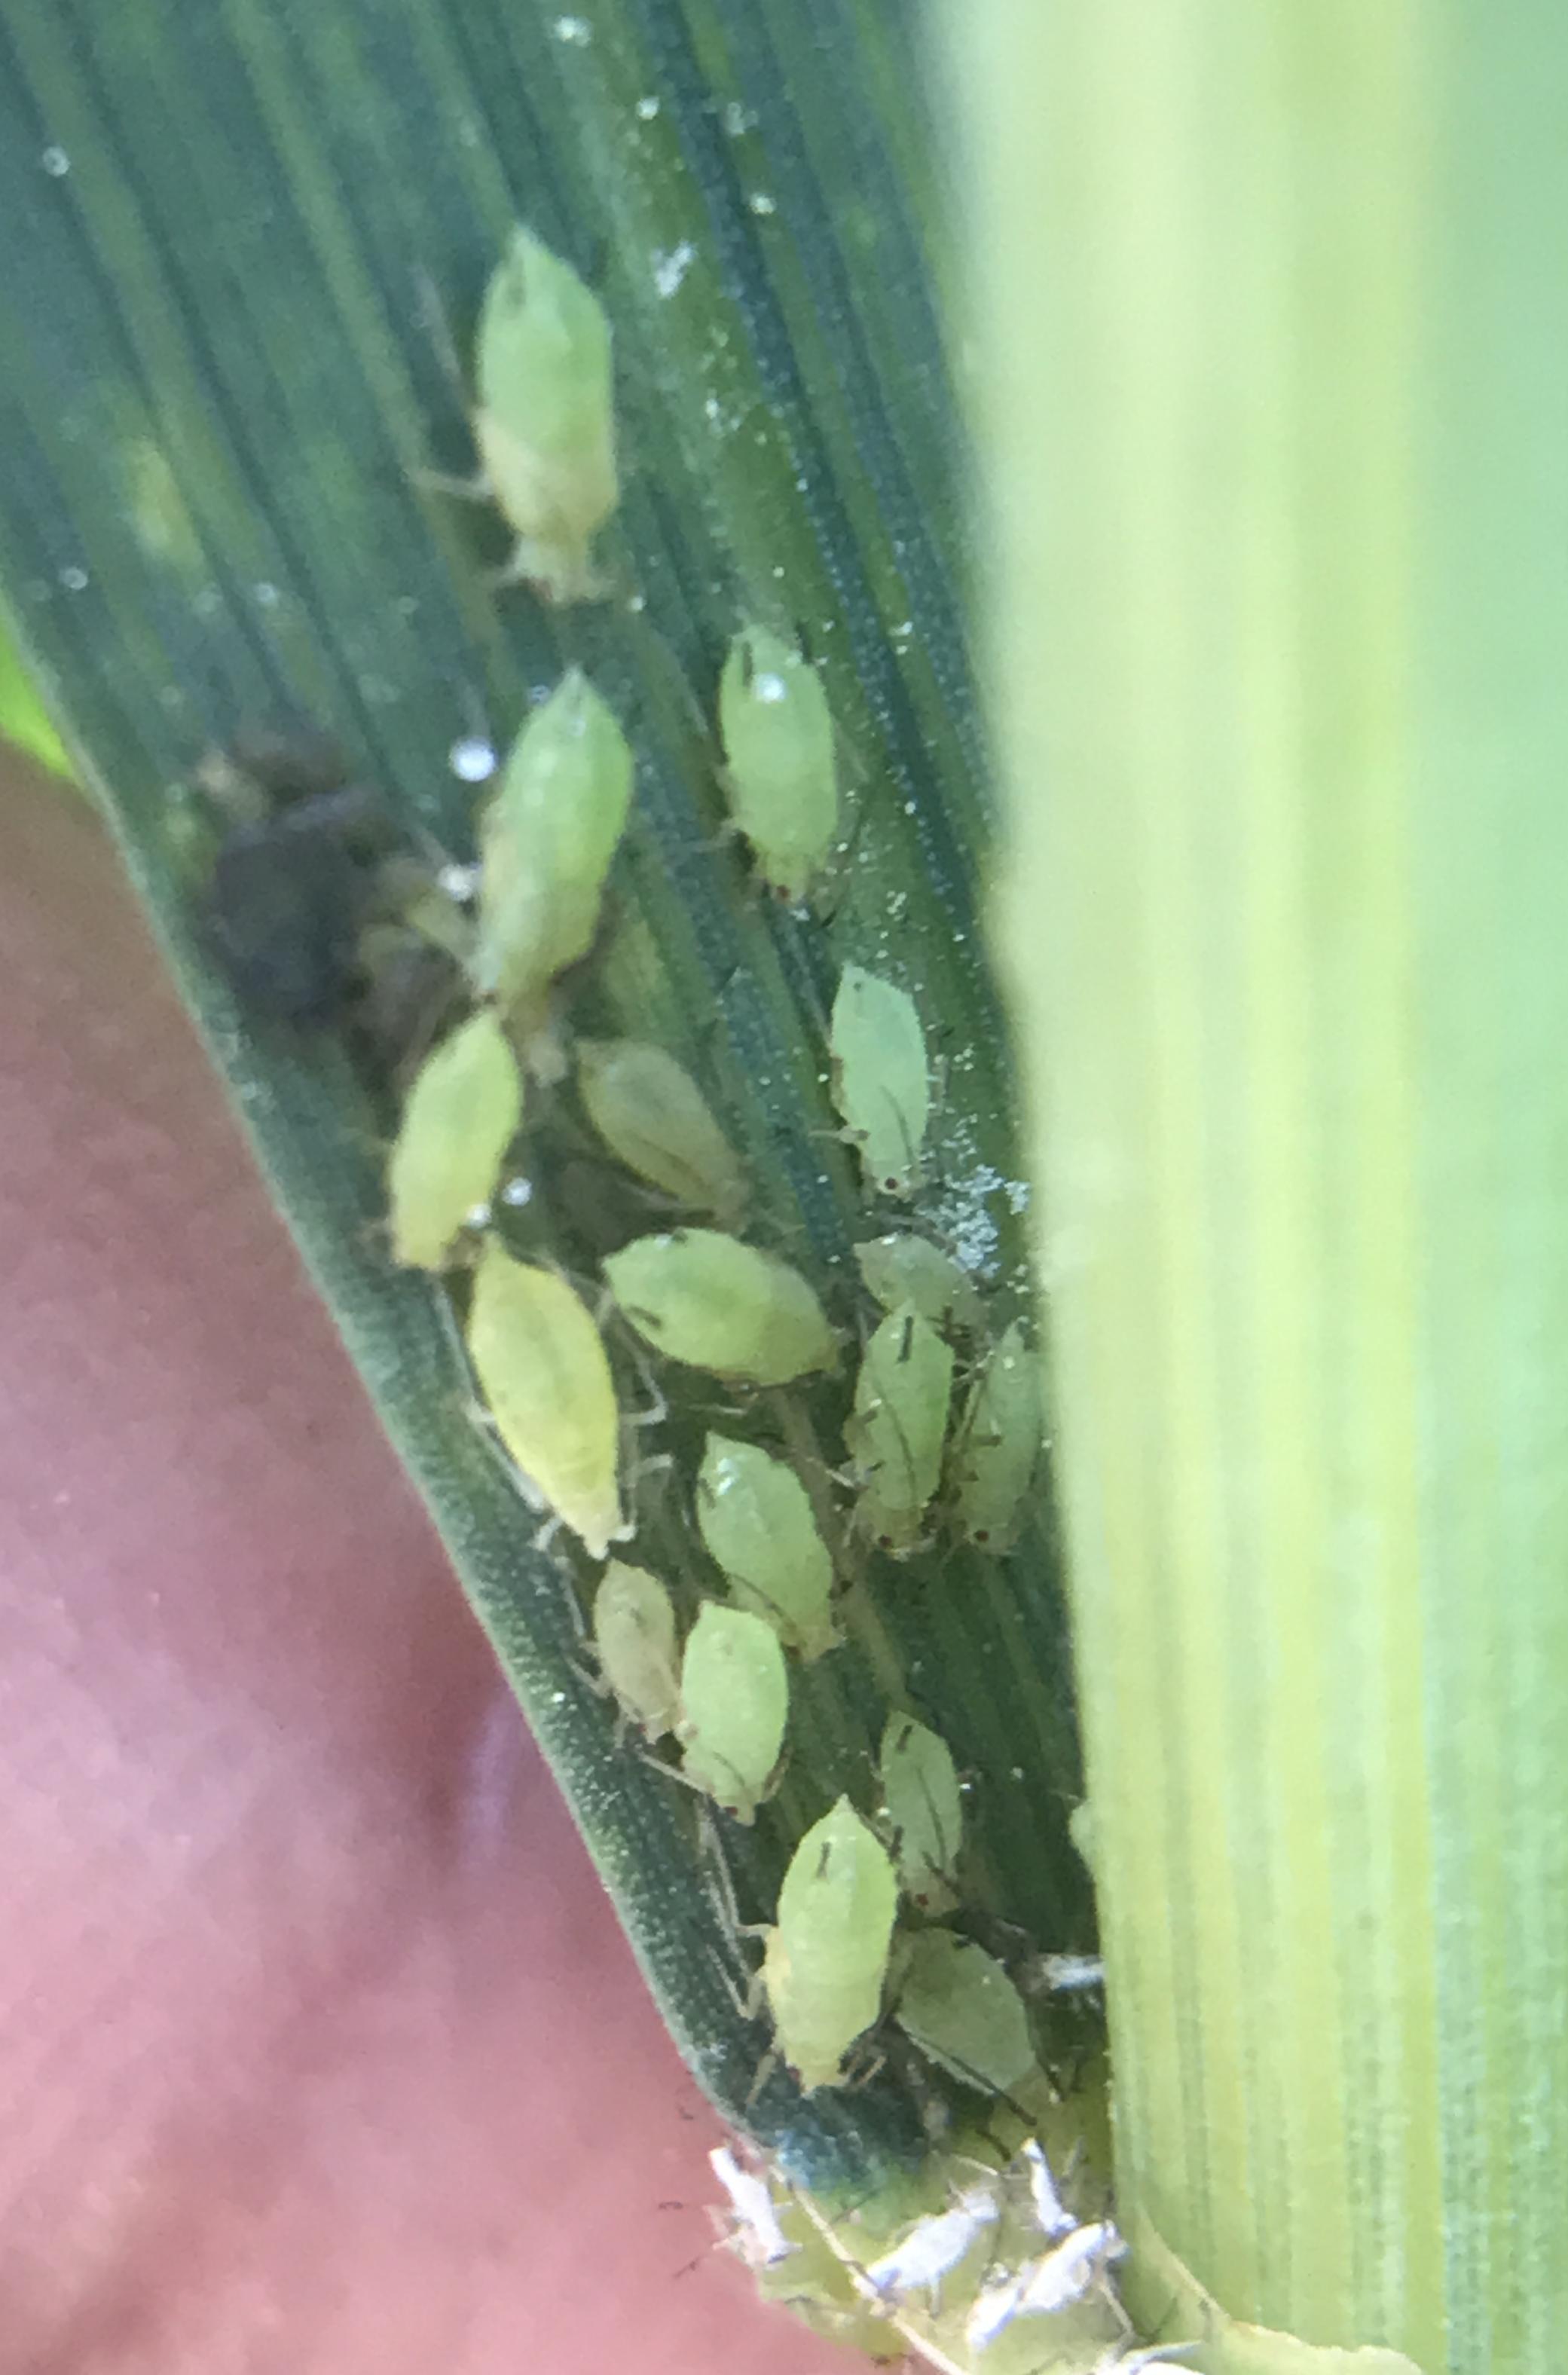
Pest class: english_grain_aphid